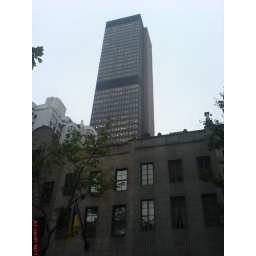
The tall bld. behind is where Pauls office is.. on floors 27-28-29 just below black space (elevator engine rooms)